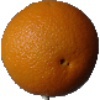
Label: Orange 1